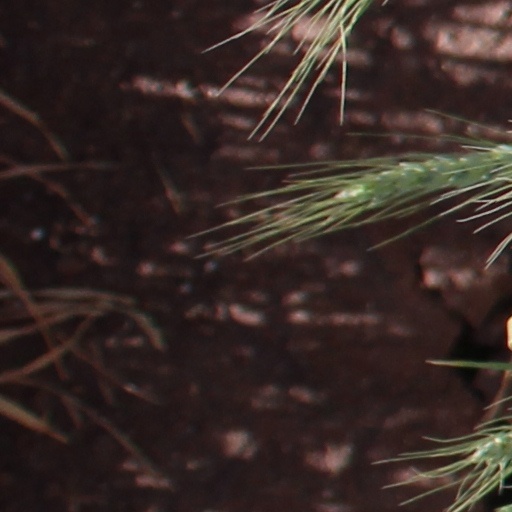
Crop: wheat